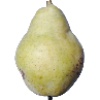
Label: Pear Williams 1